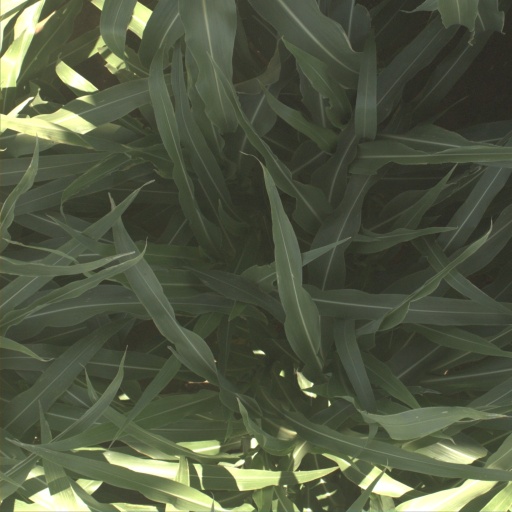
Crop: sorghum